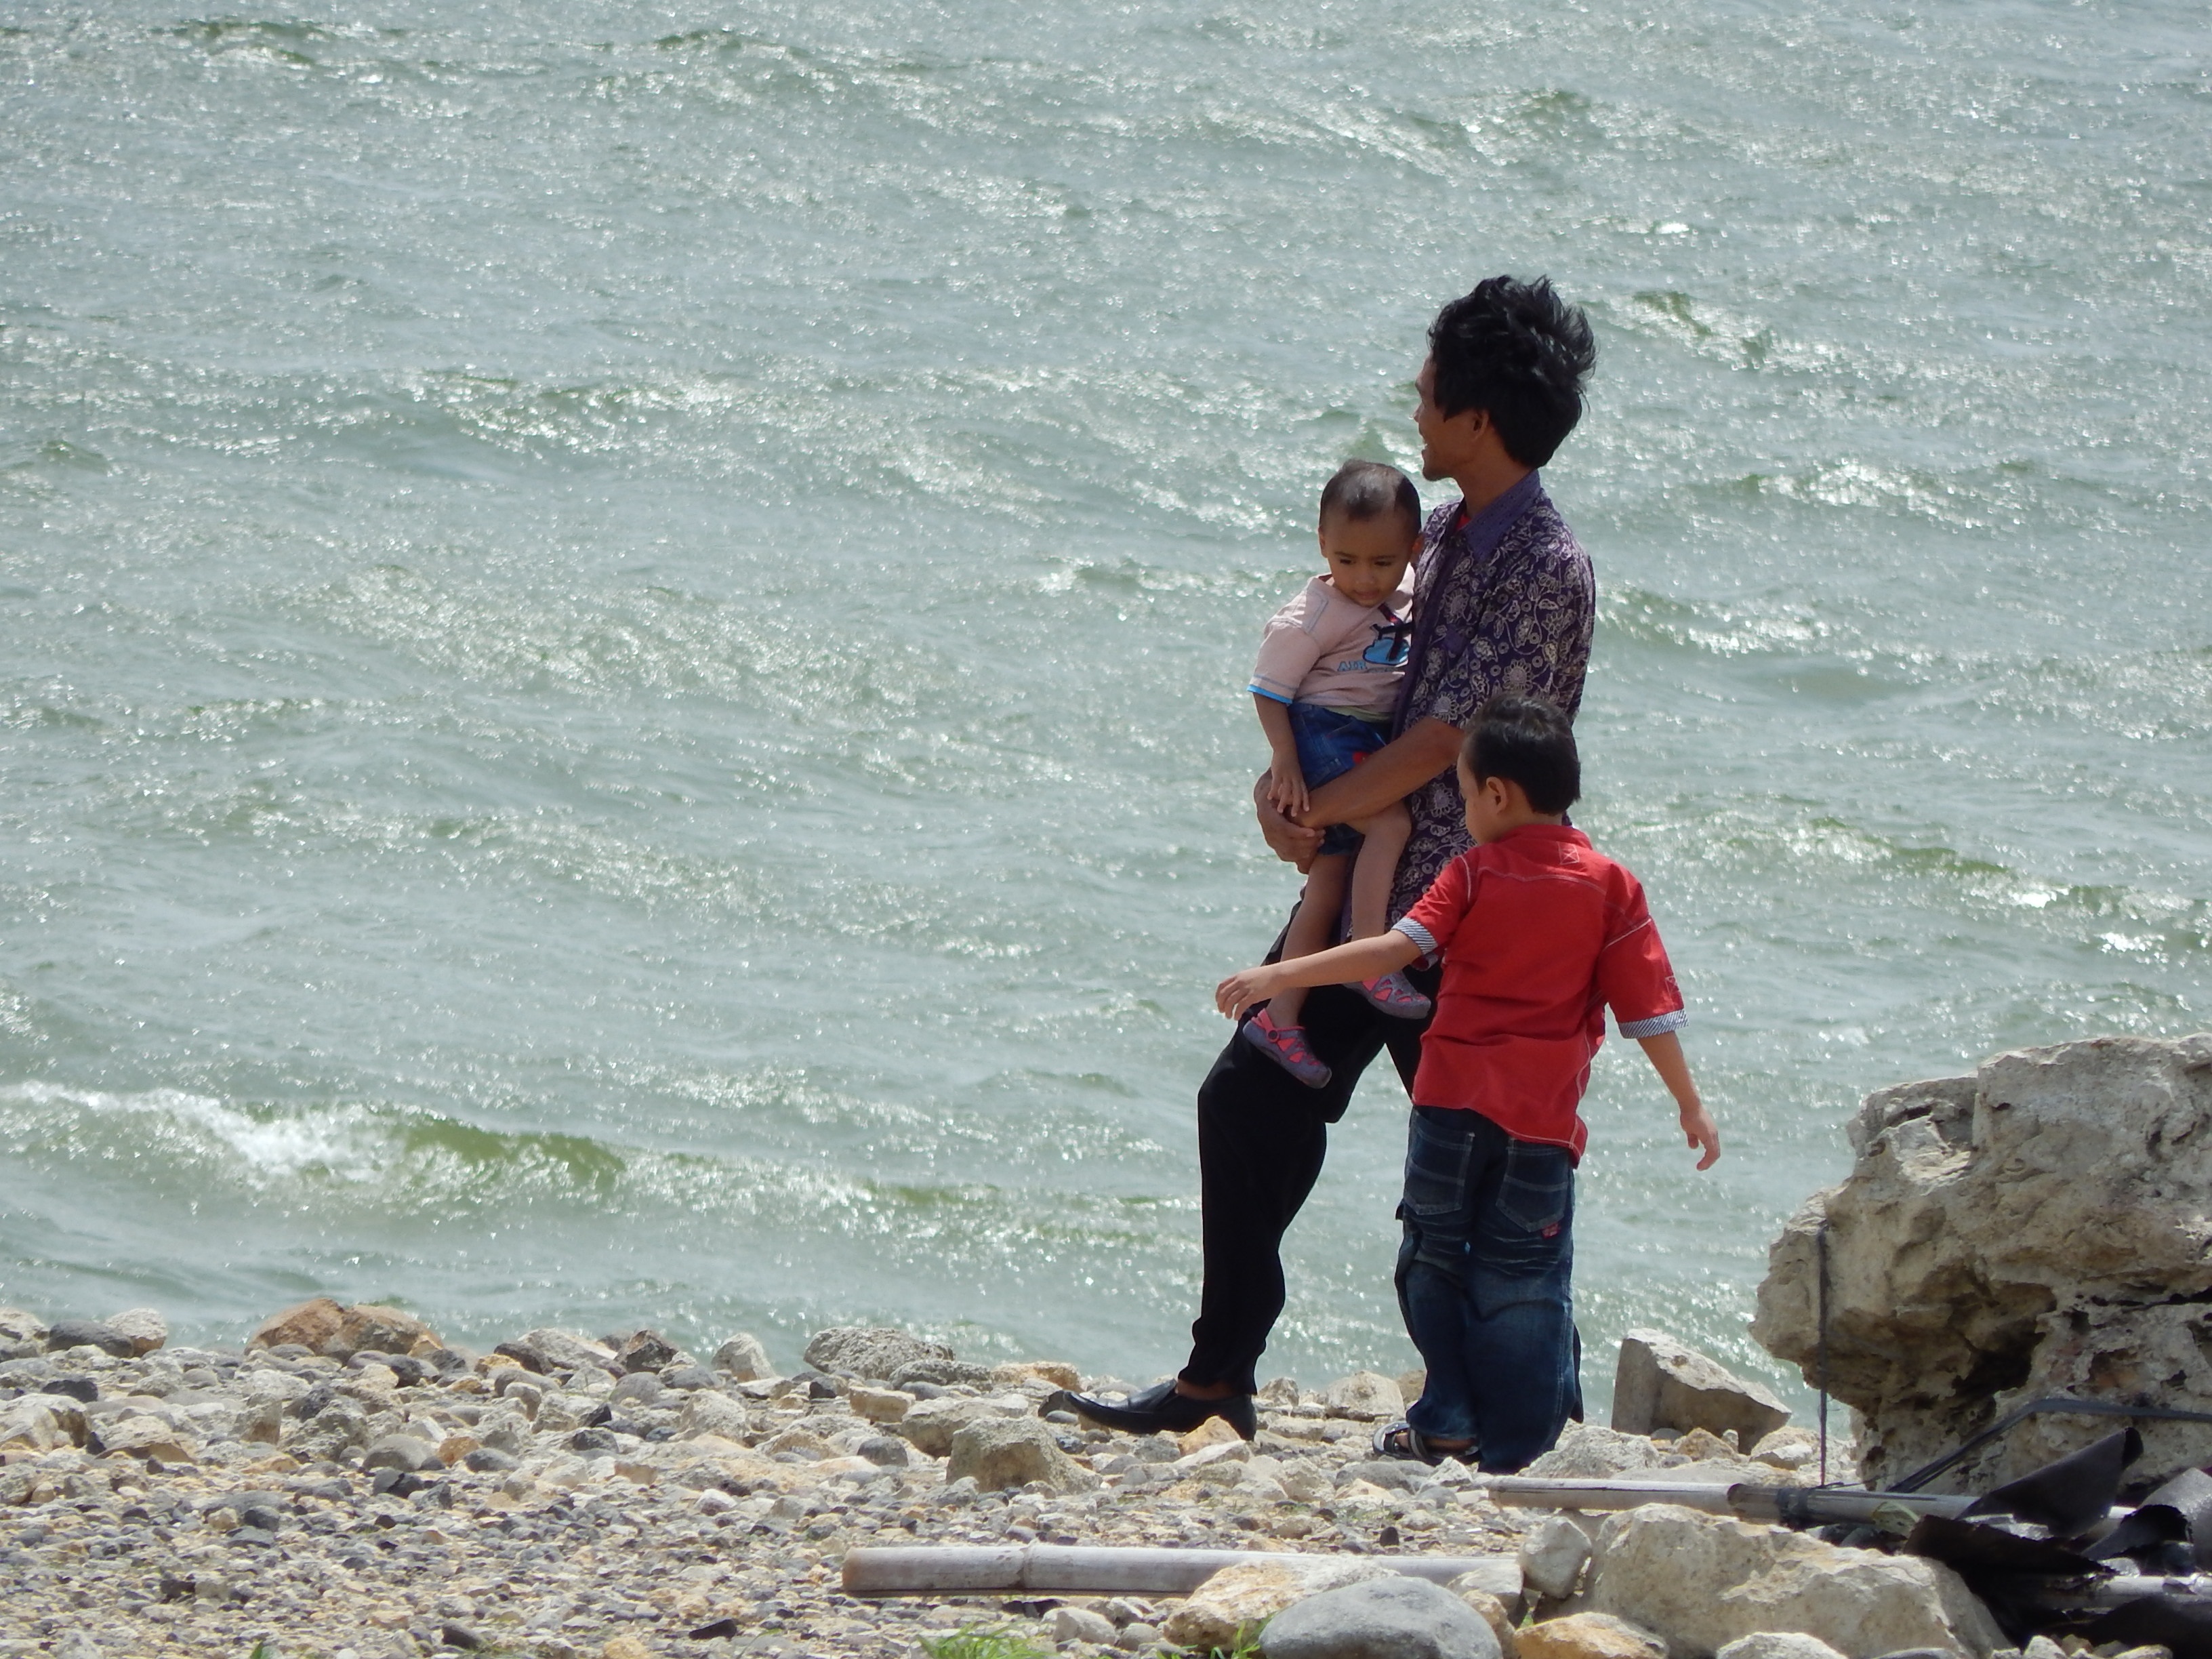
beach, sea, coast, nature, ocean, walking, people, shore, wave, lake, river, vacation, child, family, kids